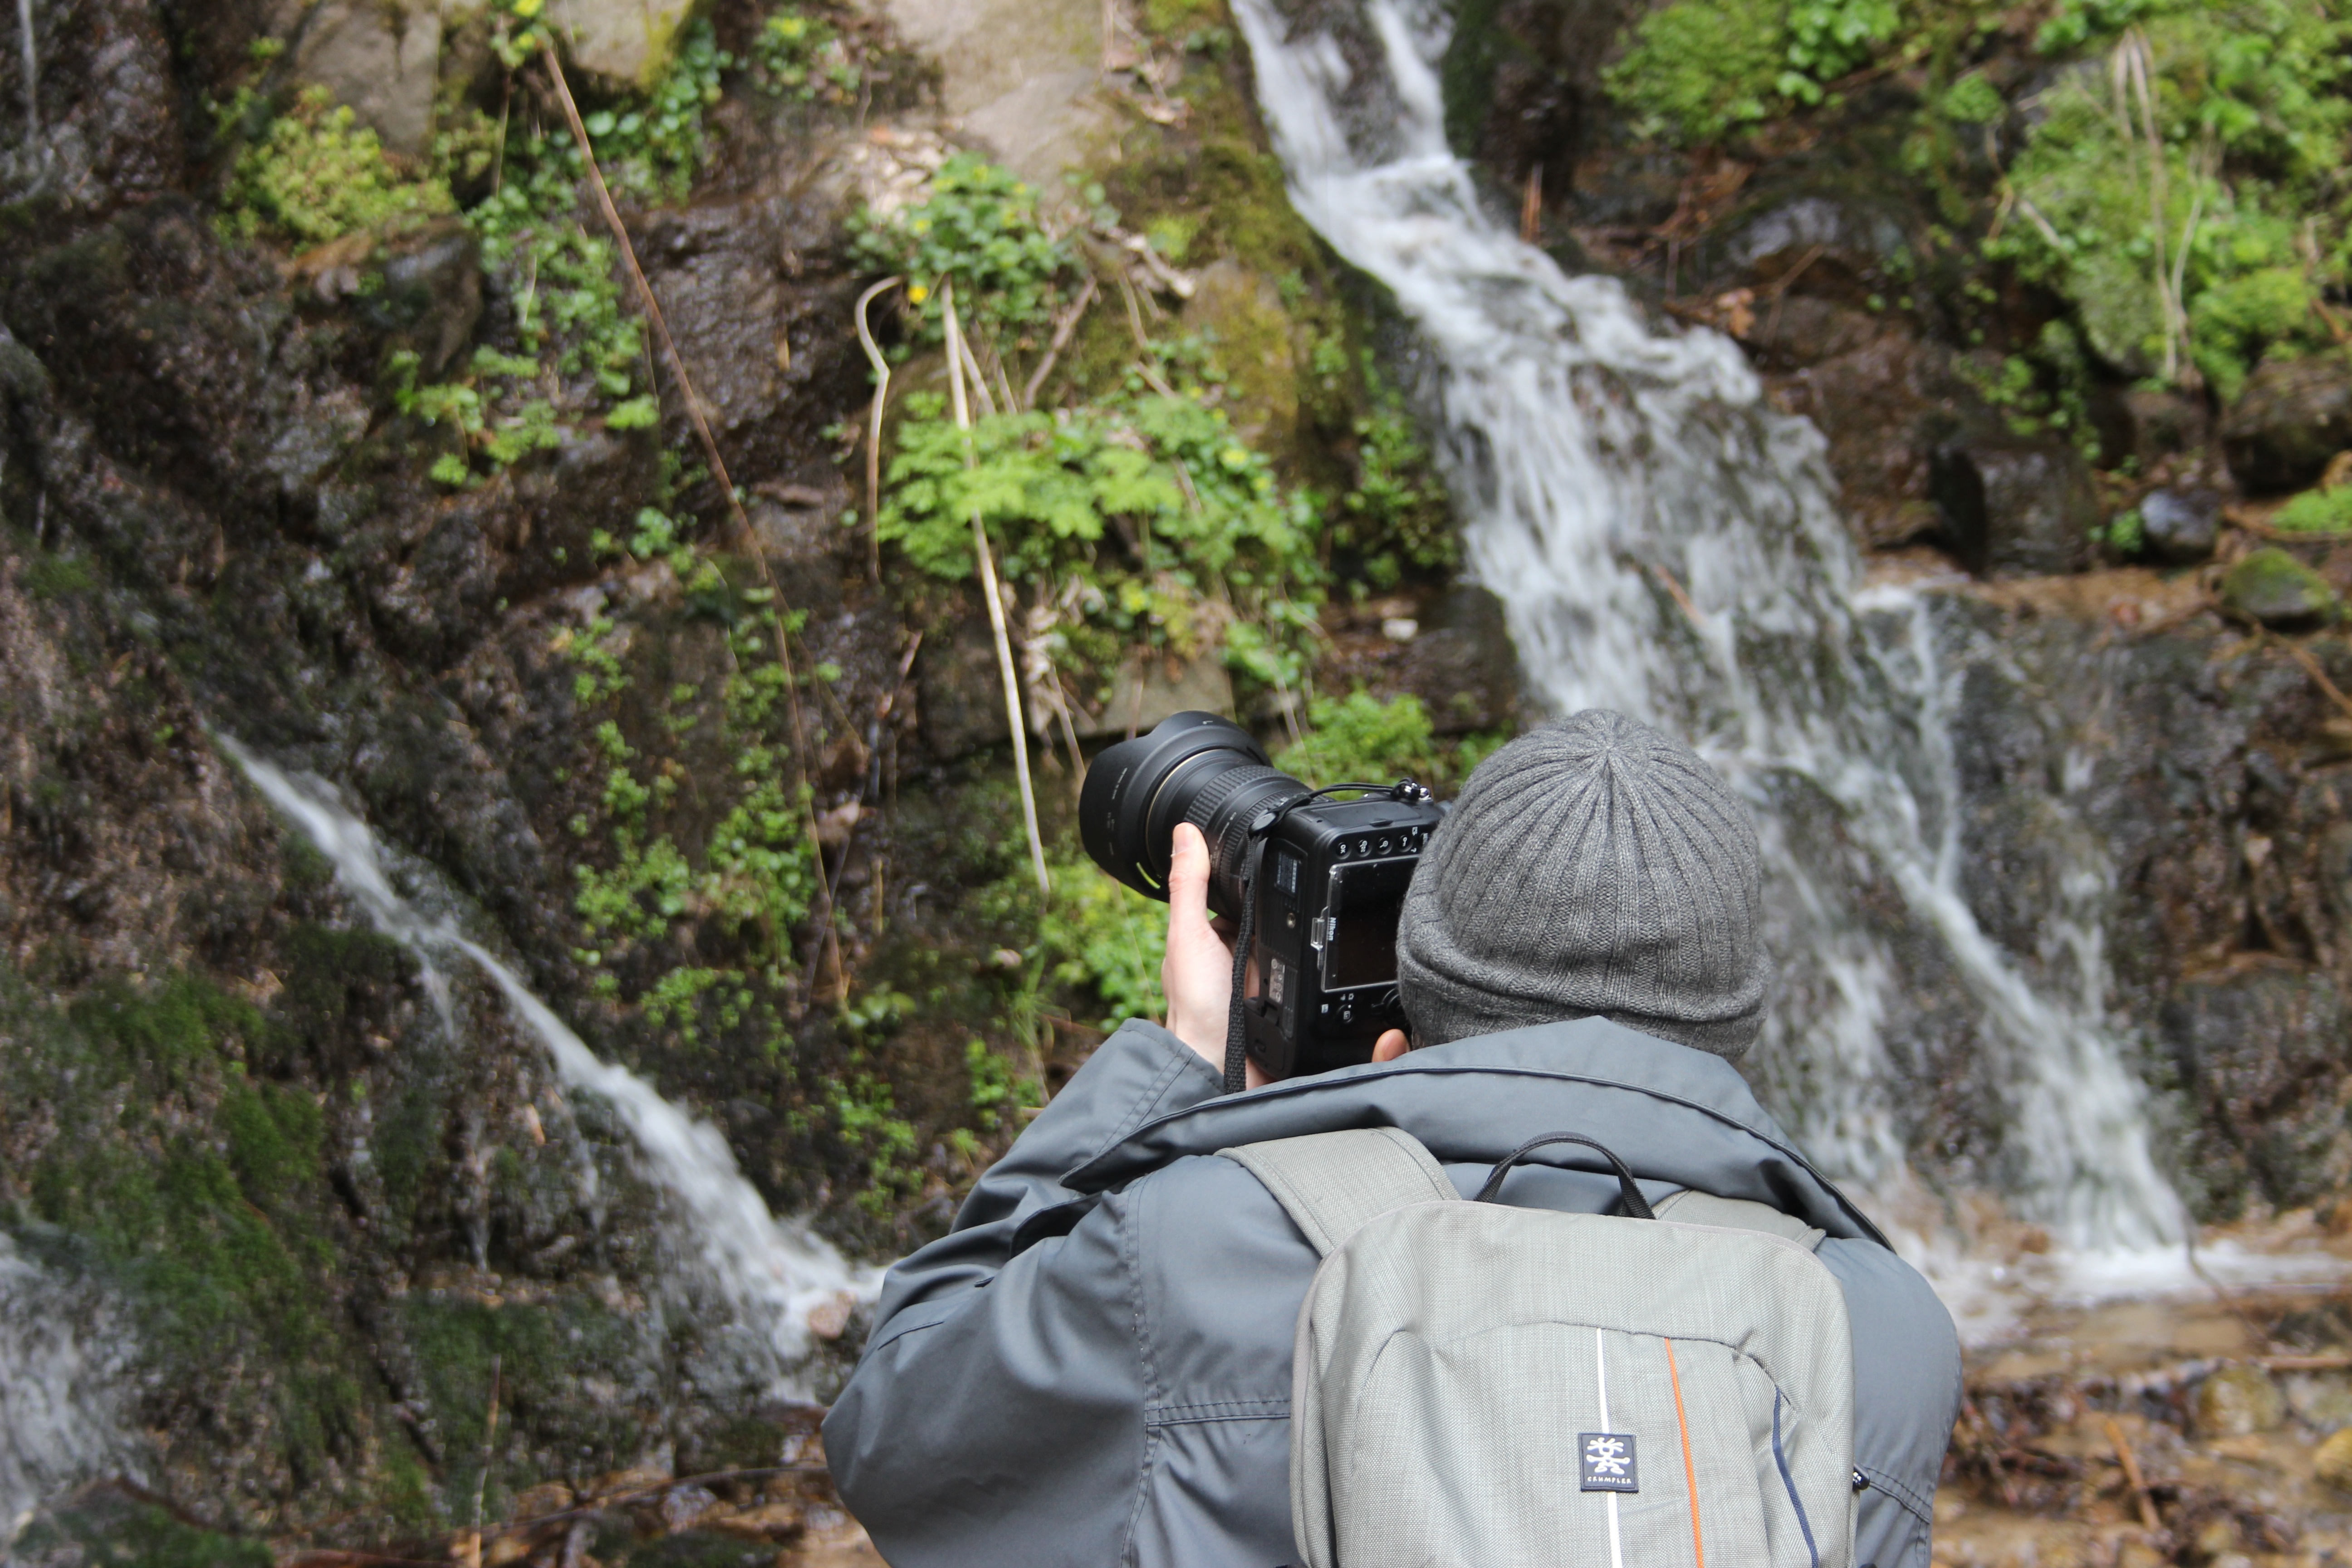
nature, walking, mountain, winter, trail, photographer, adventure, cascade, sports